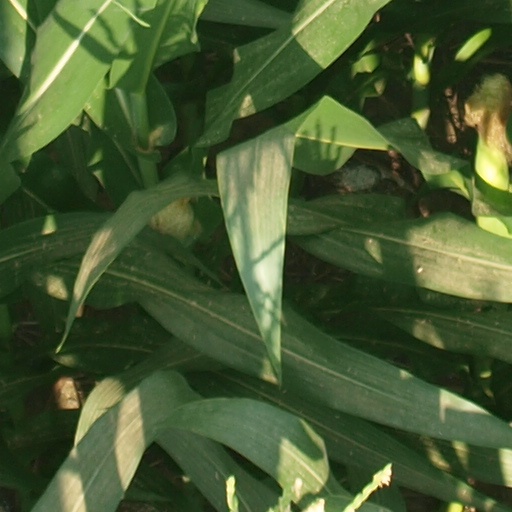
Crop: maize; corn